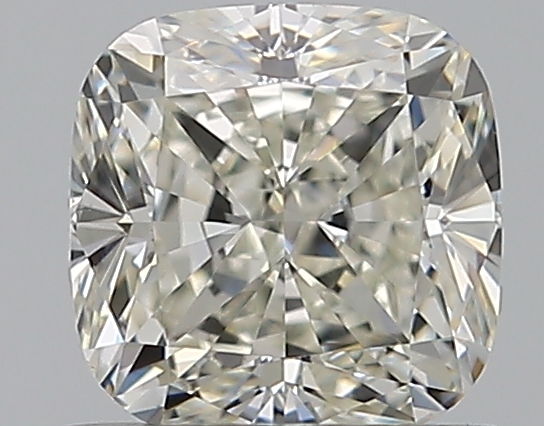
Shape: cushion
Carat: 0.76
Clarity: VS2
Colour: J
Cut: EX
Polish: EX
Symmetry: EX
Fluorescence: N
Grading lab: GIA
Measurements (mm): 5.03 x 5.01 x 3.46